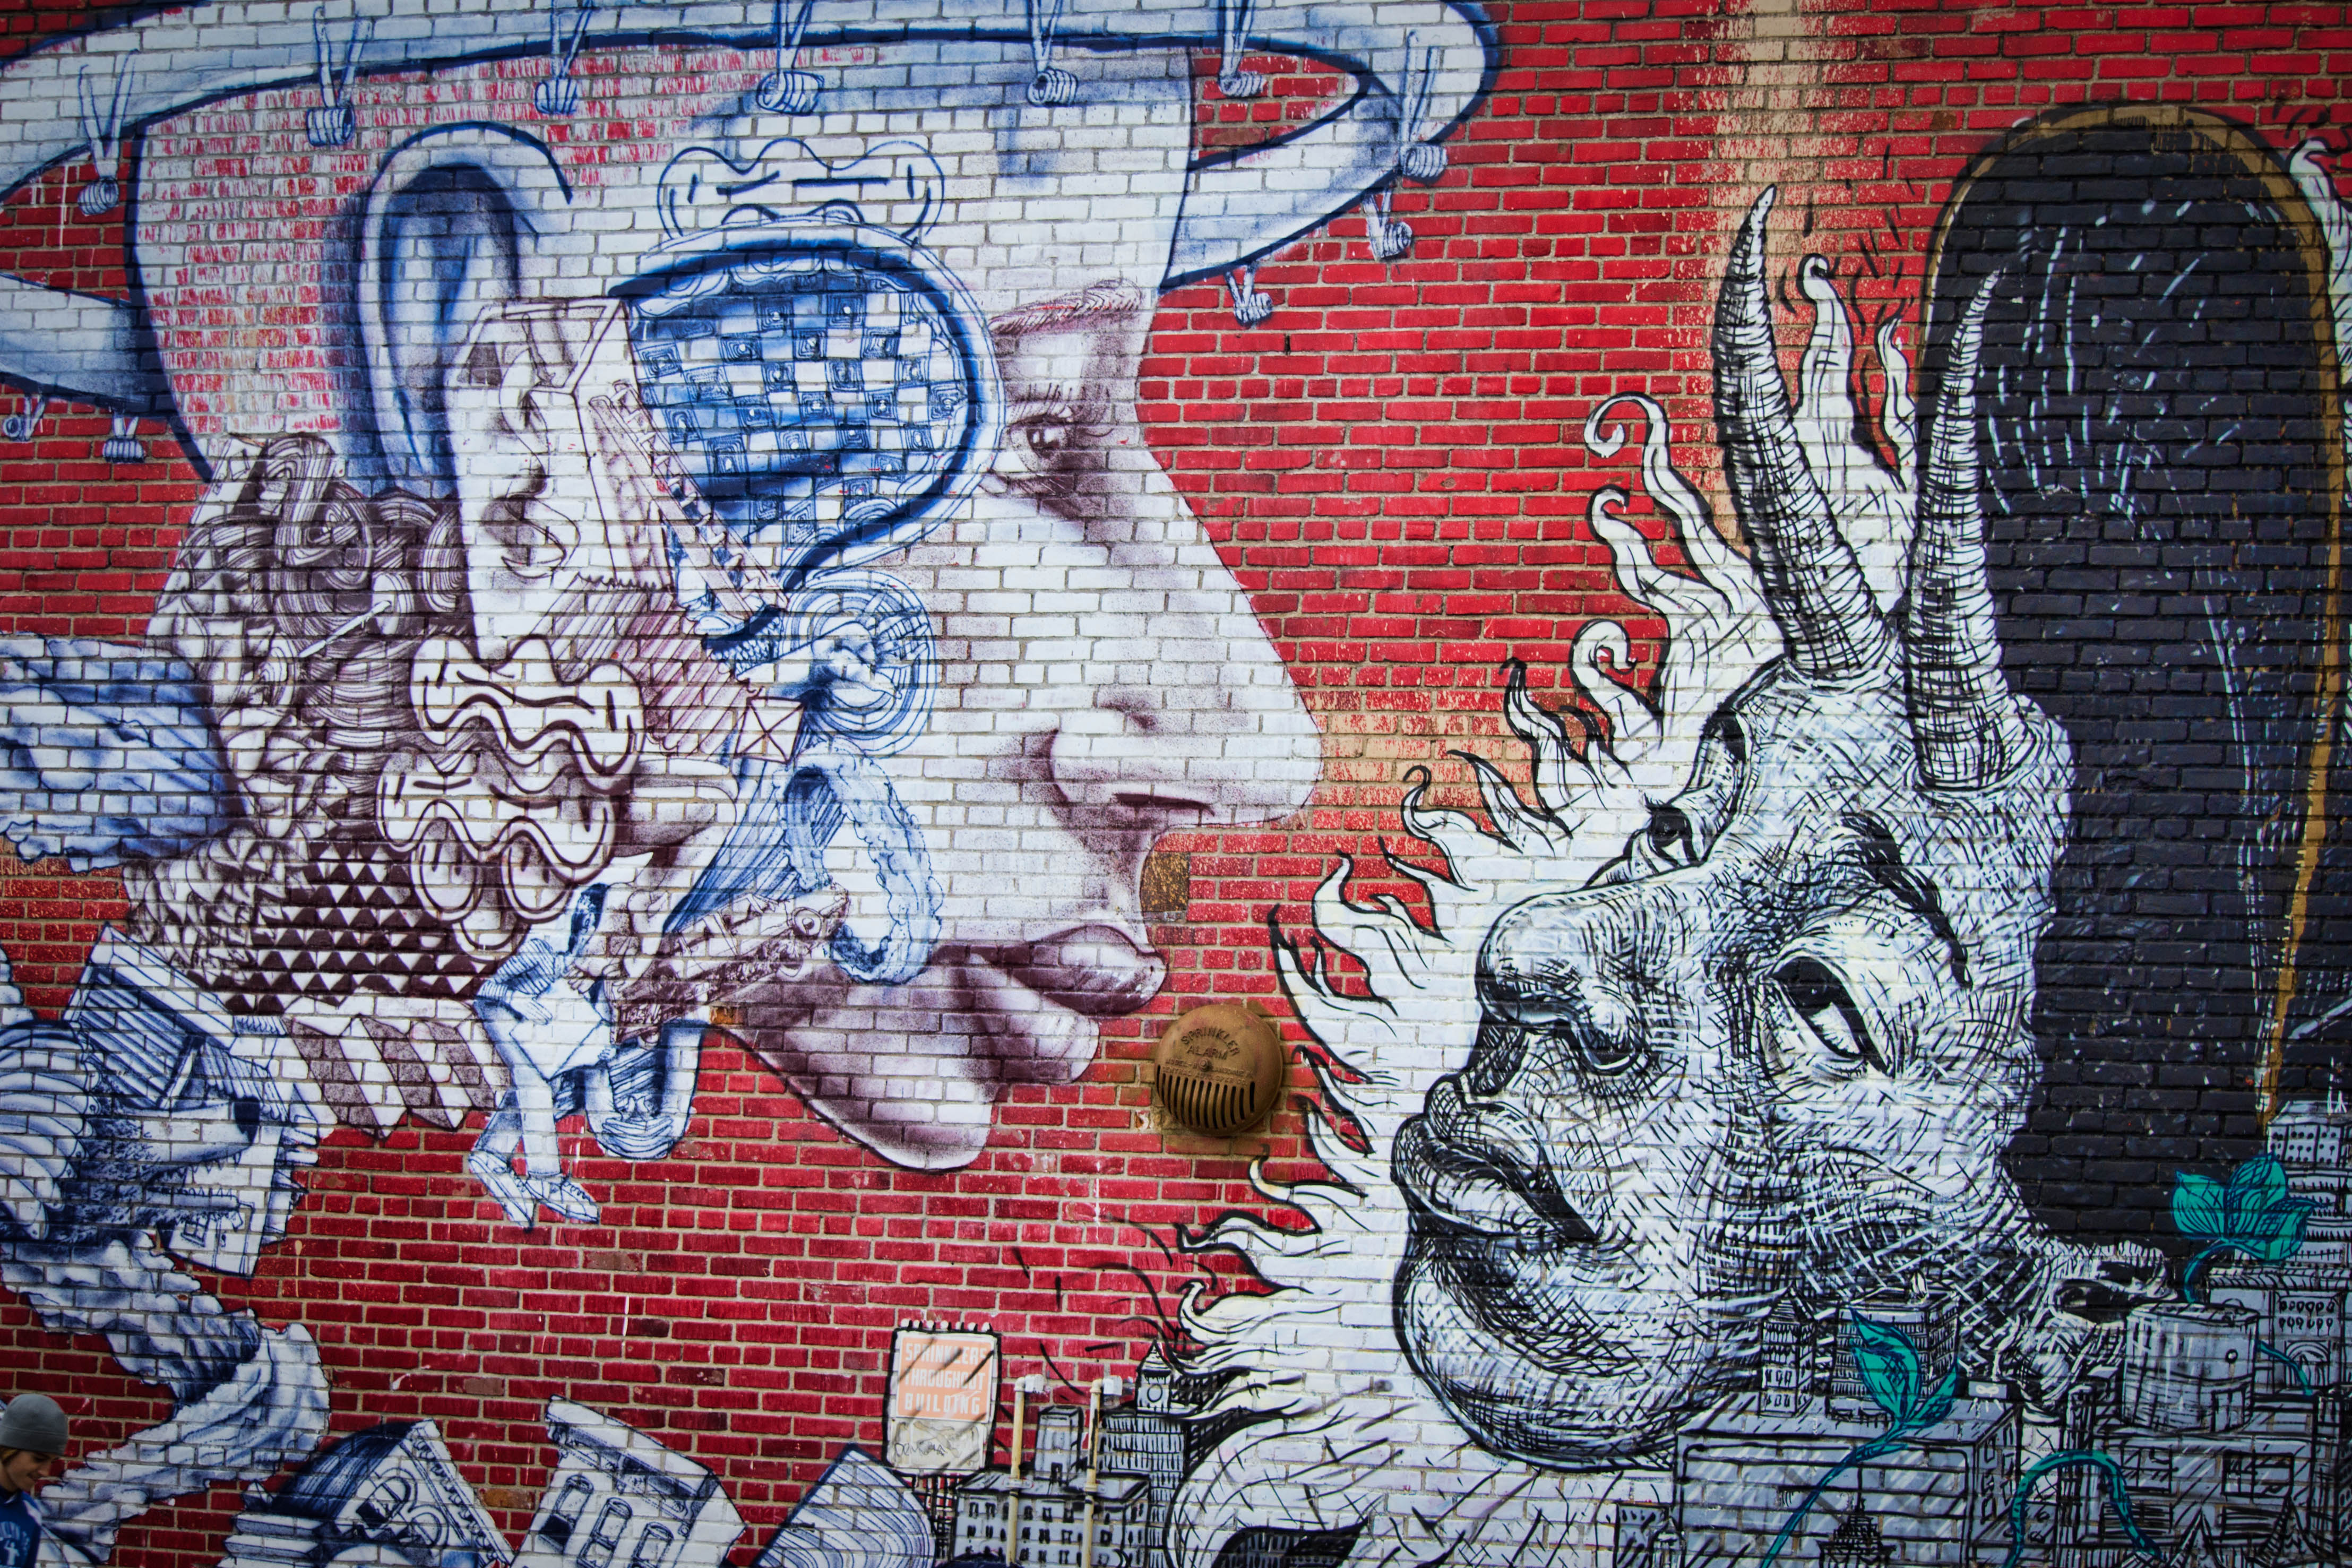
graffiti, street art, art, illustration, mural, urban area